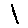
Label: 1